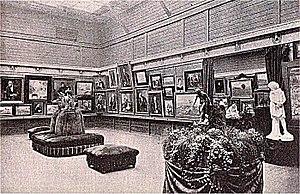
L'exposition des femmes du passé et des femmes actuelles, tenue à Copenhague en 1895, est une exposition d’art et de culture destinée aux femmes des pays nordiques. Inspiré par l’Exposition universelle de 1893 à Chicago, elle est conçue pour démontrer les progrès accomplis par les femmes du monde nordique dans les domaines de l’éducation, de l’emploi et de l’art. Première exposition du genre en Europe, elle est considérée comme un grand succès.